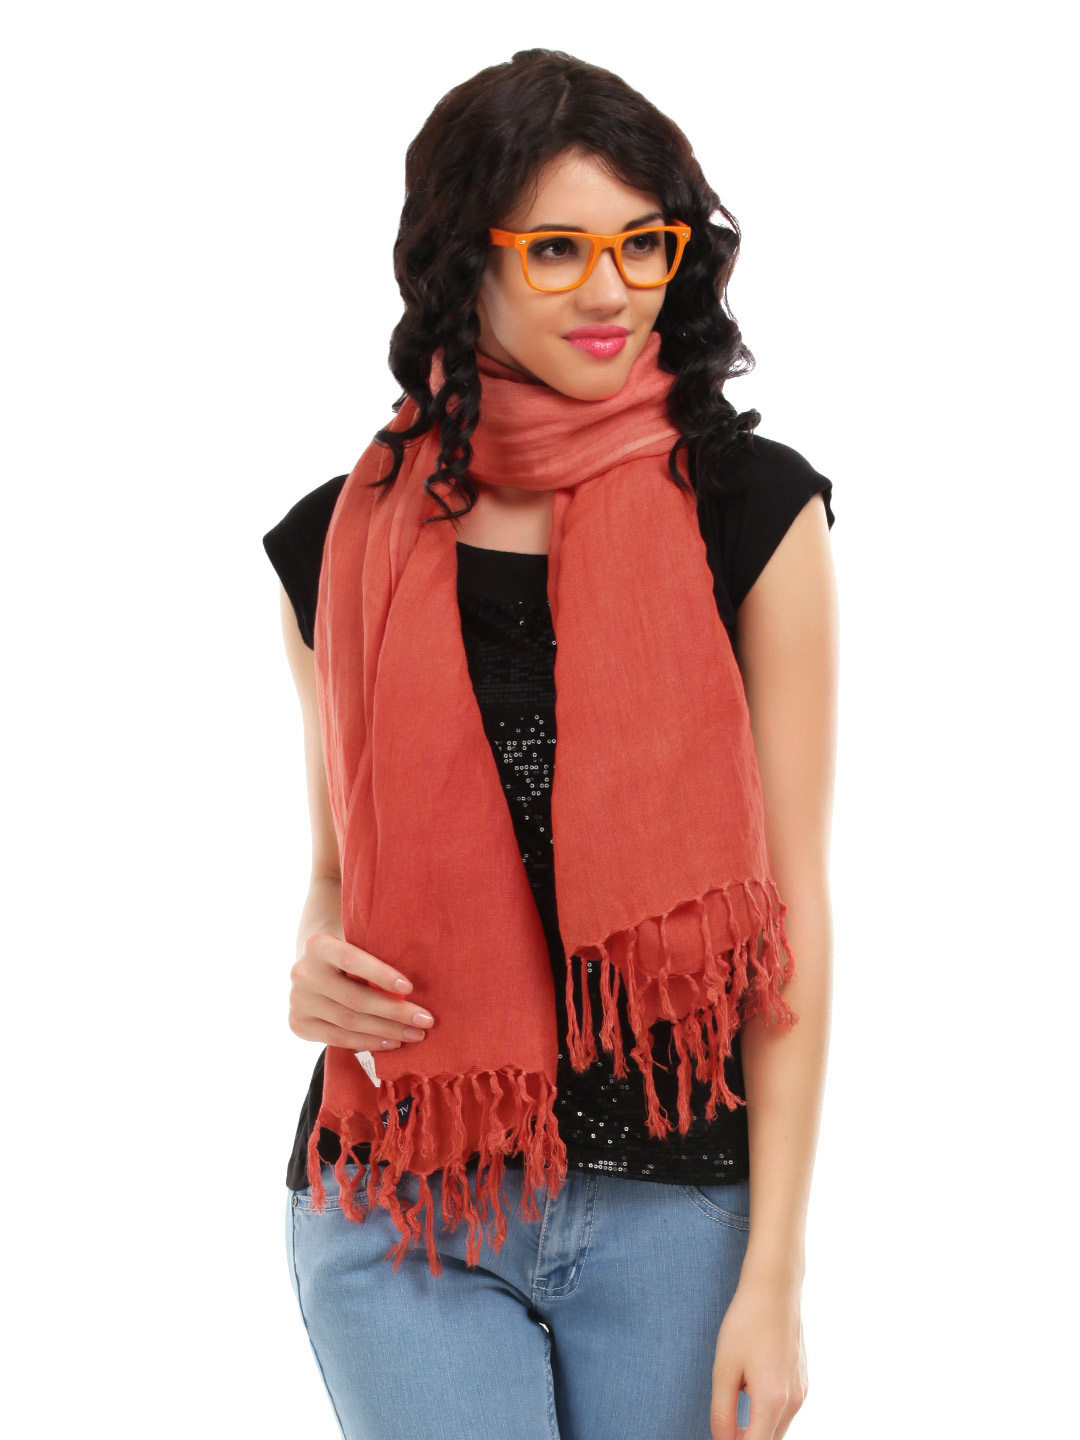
Allen Solly Women Coral Stole
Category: Accessories / Stoles / Stoles
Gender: Women
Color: Orange
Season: Spring 2013
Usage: Casual